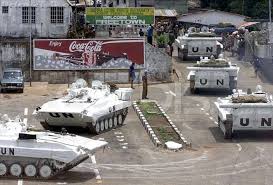
Label: BMP